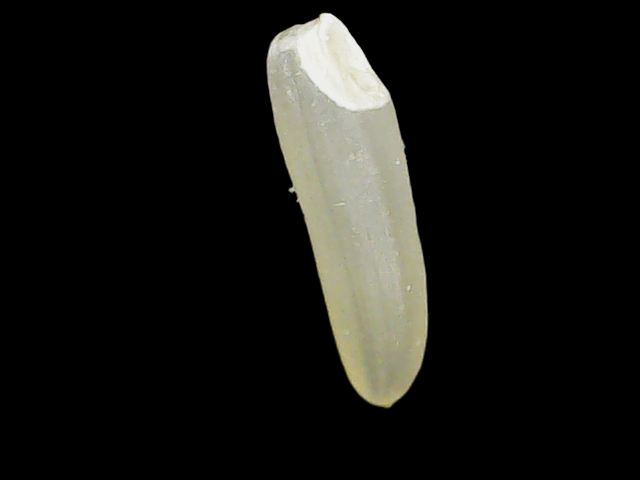
Rice variety: Binadhan25